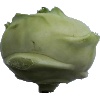
Label: Kohlrabi 1